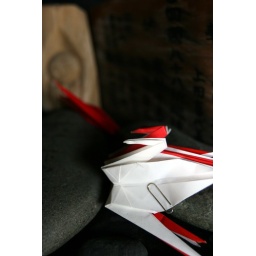
origami on the japanese temple.red and white birds are called &amp;quot;tsuru&amp;quot; in japanese.